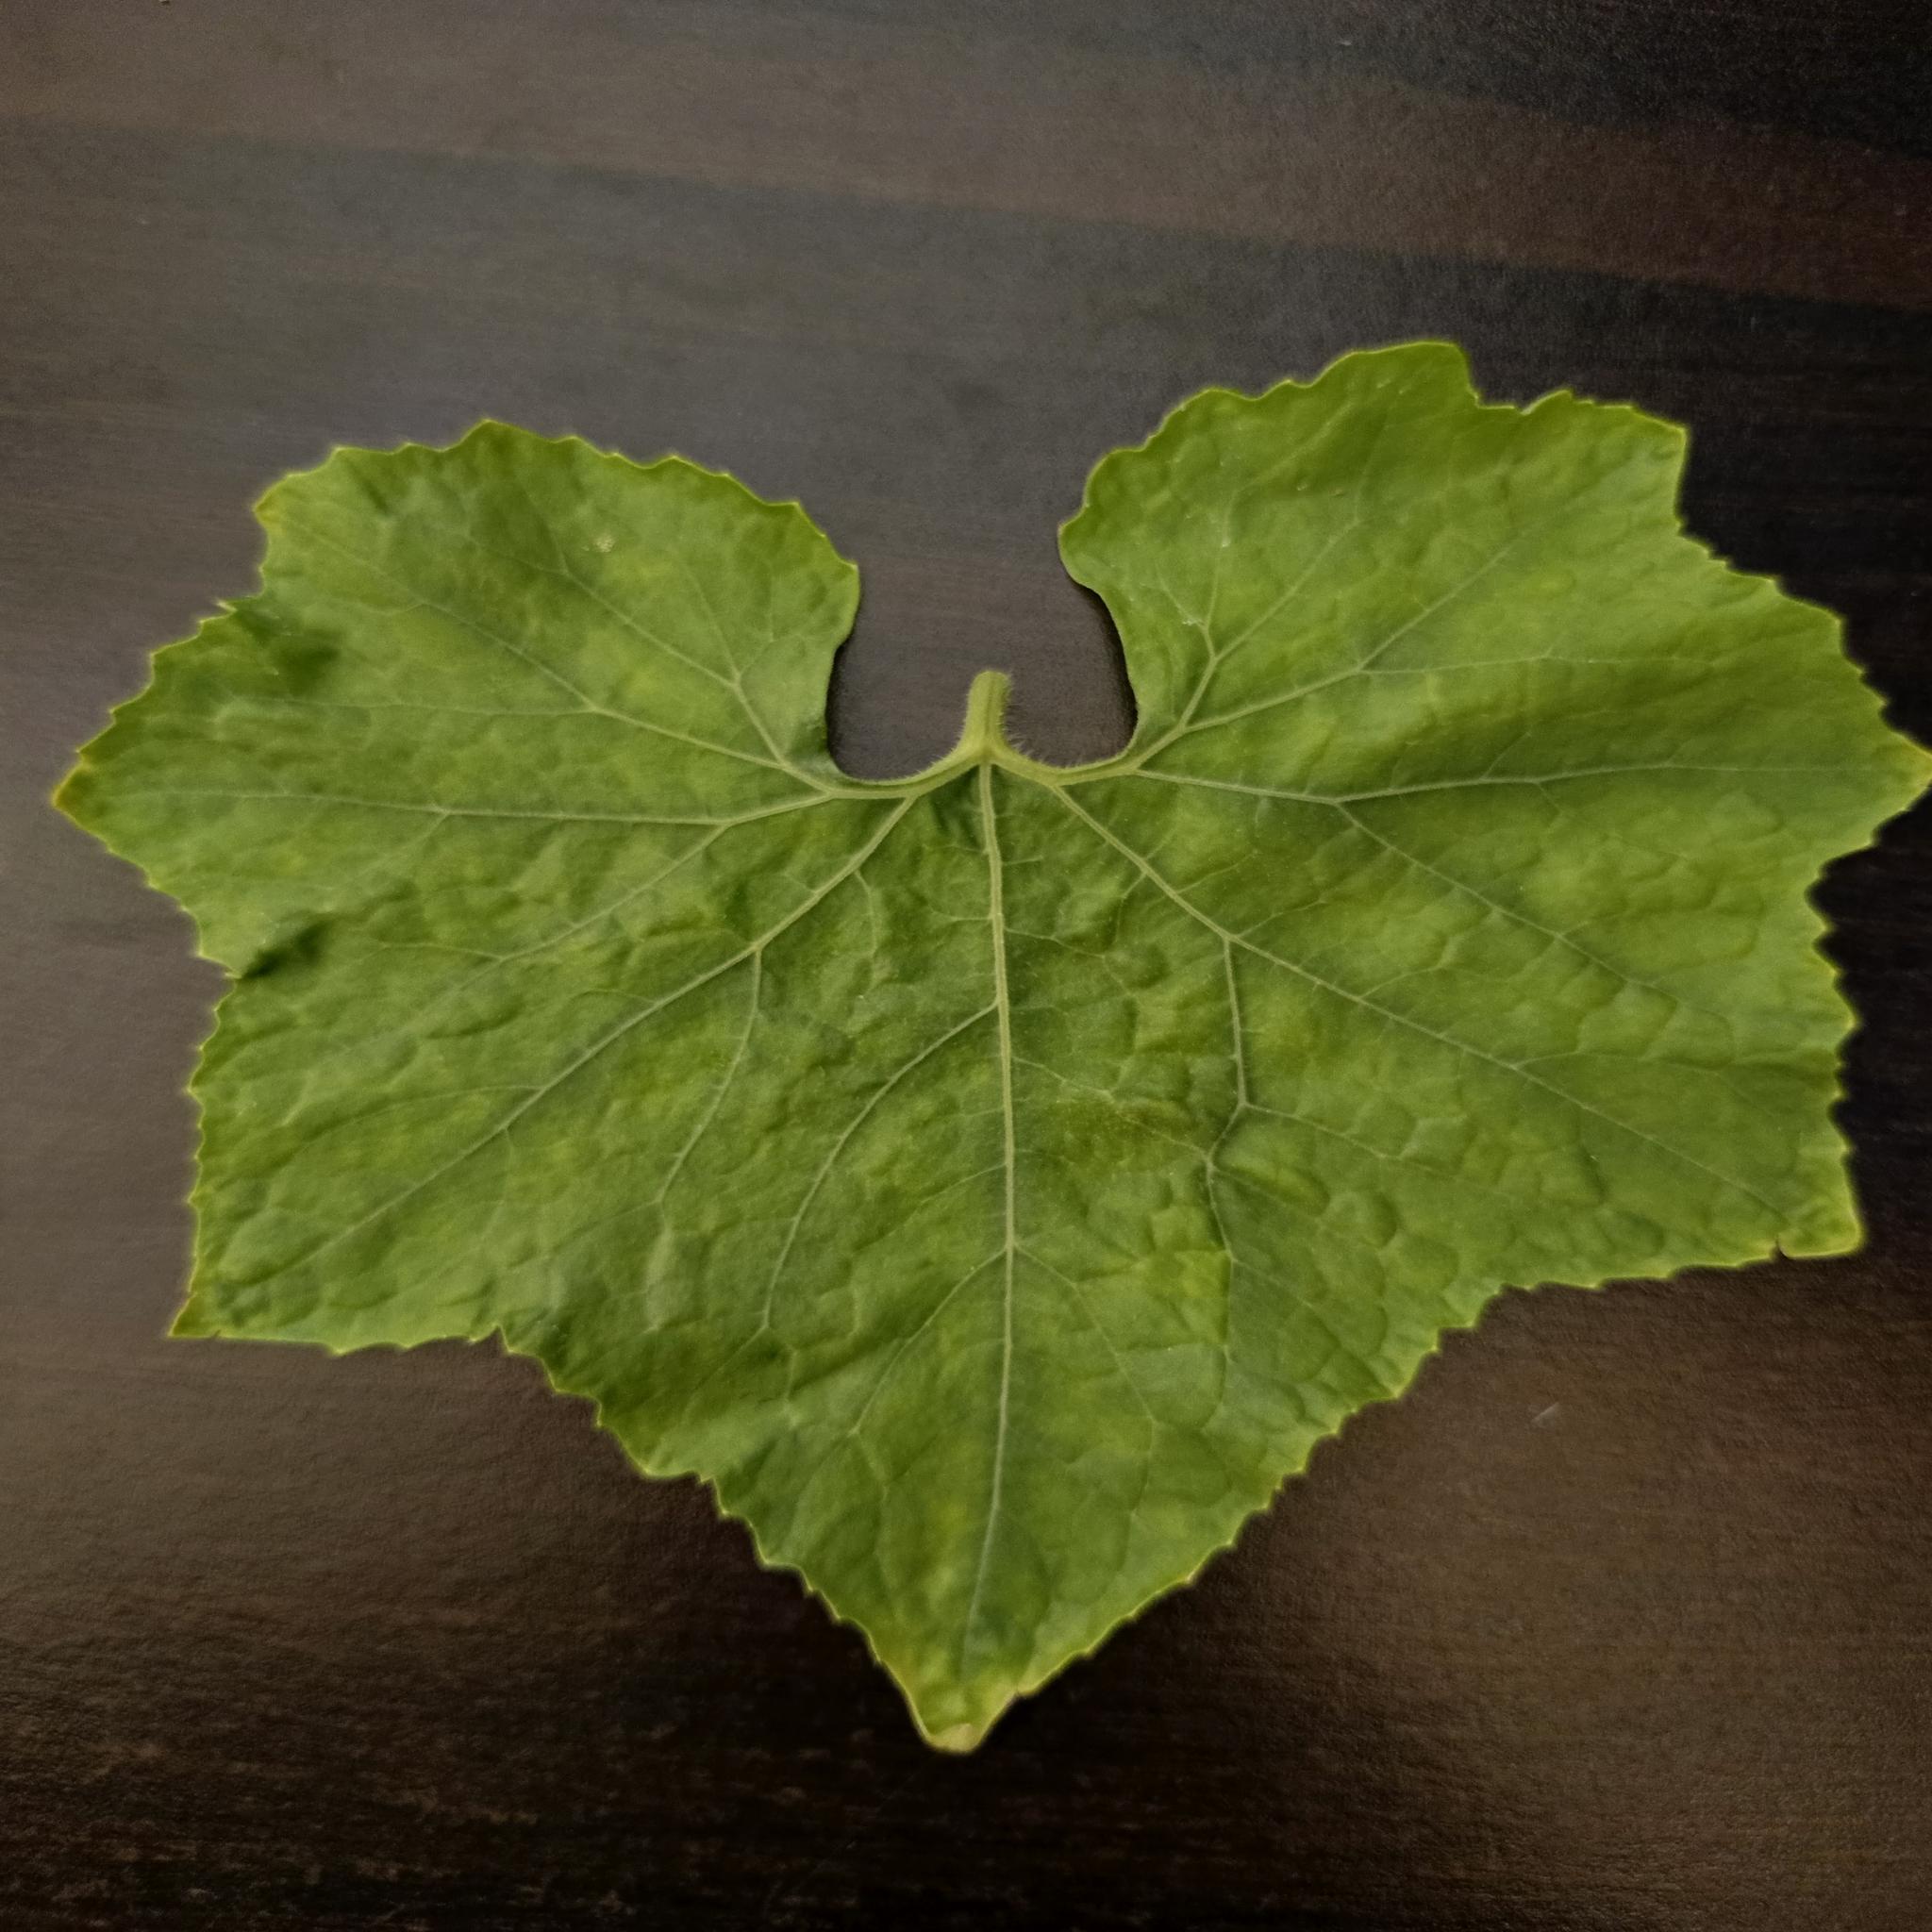
Label: Healthy